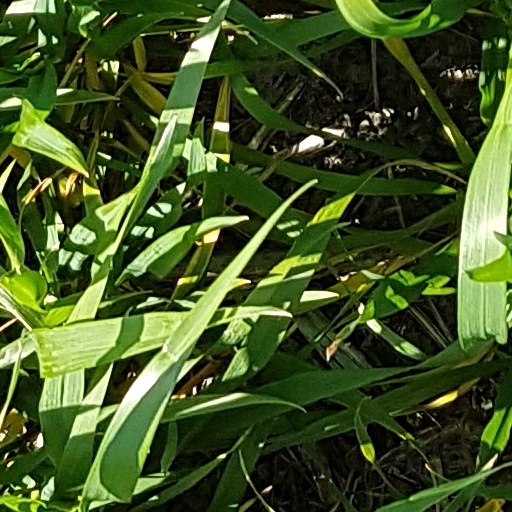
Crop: wheat